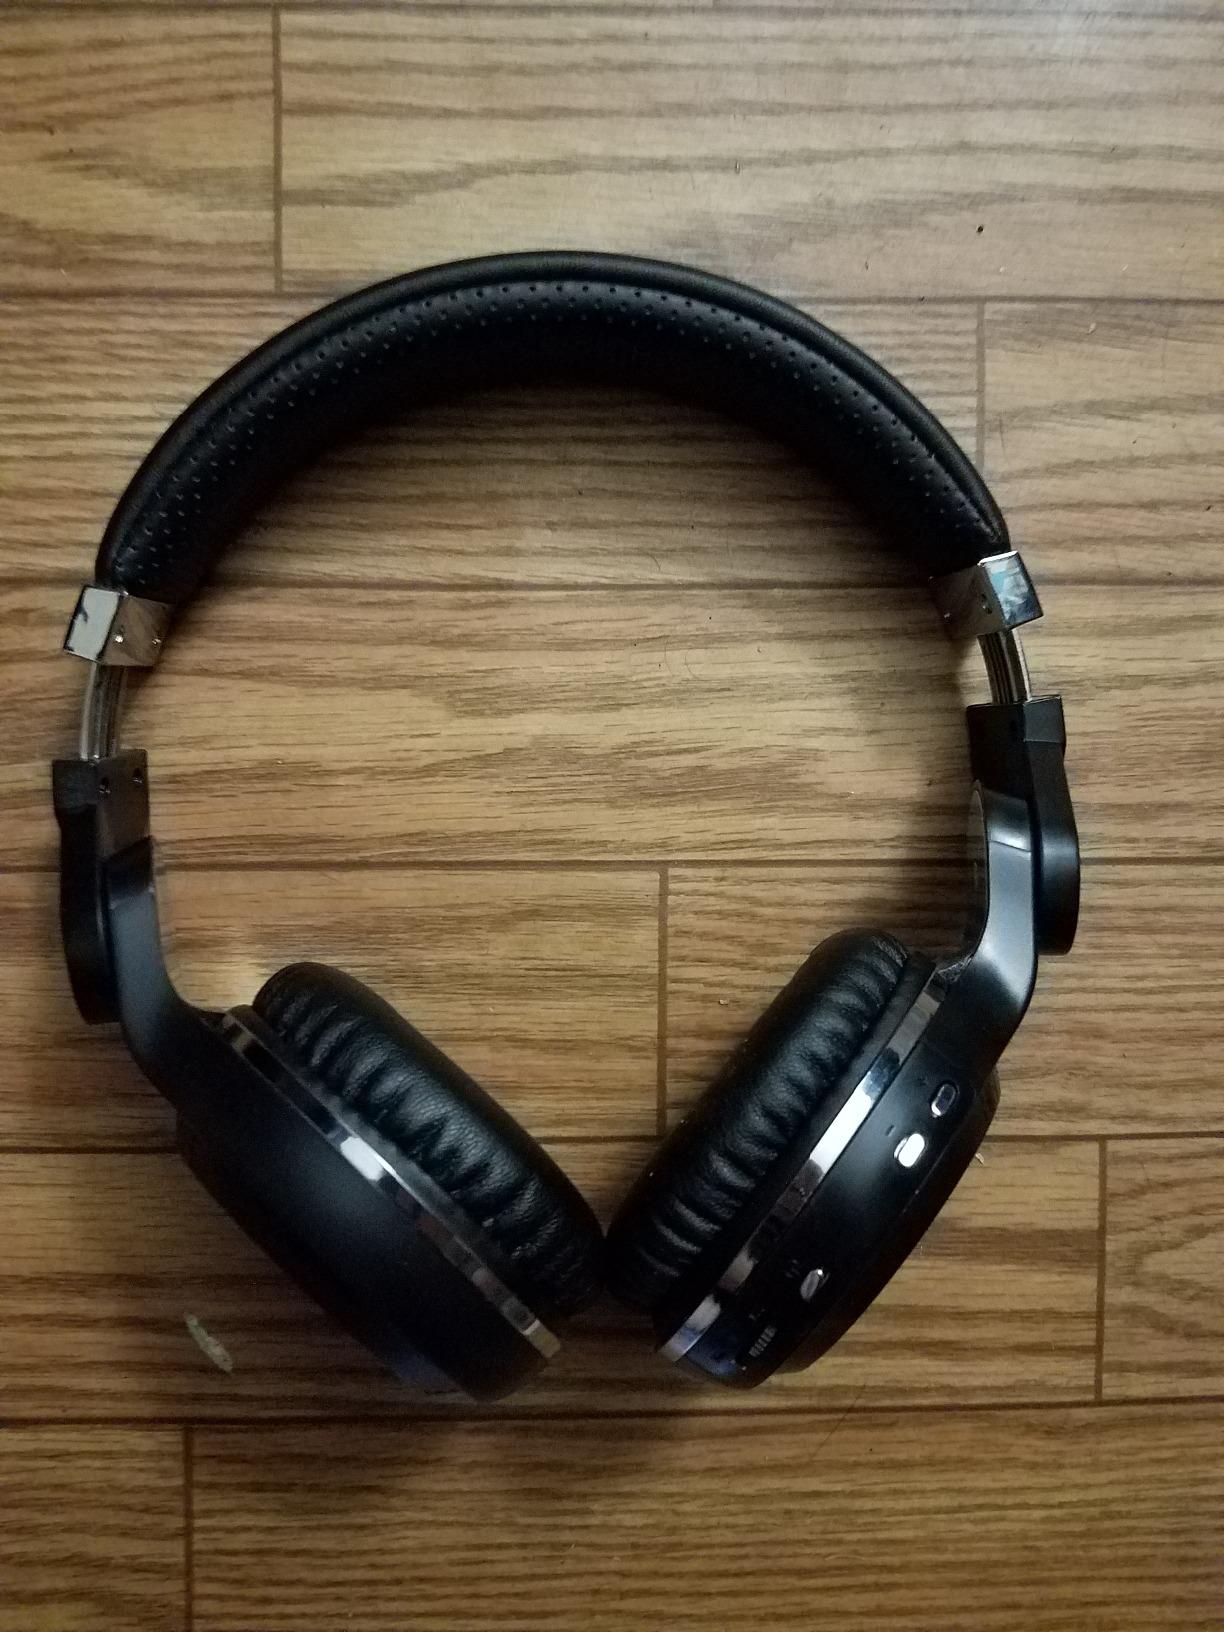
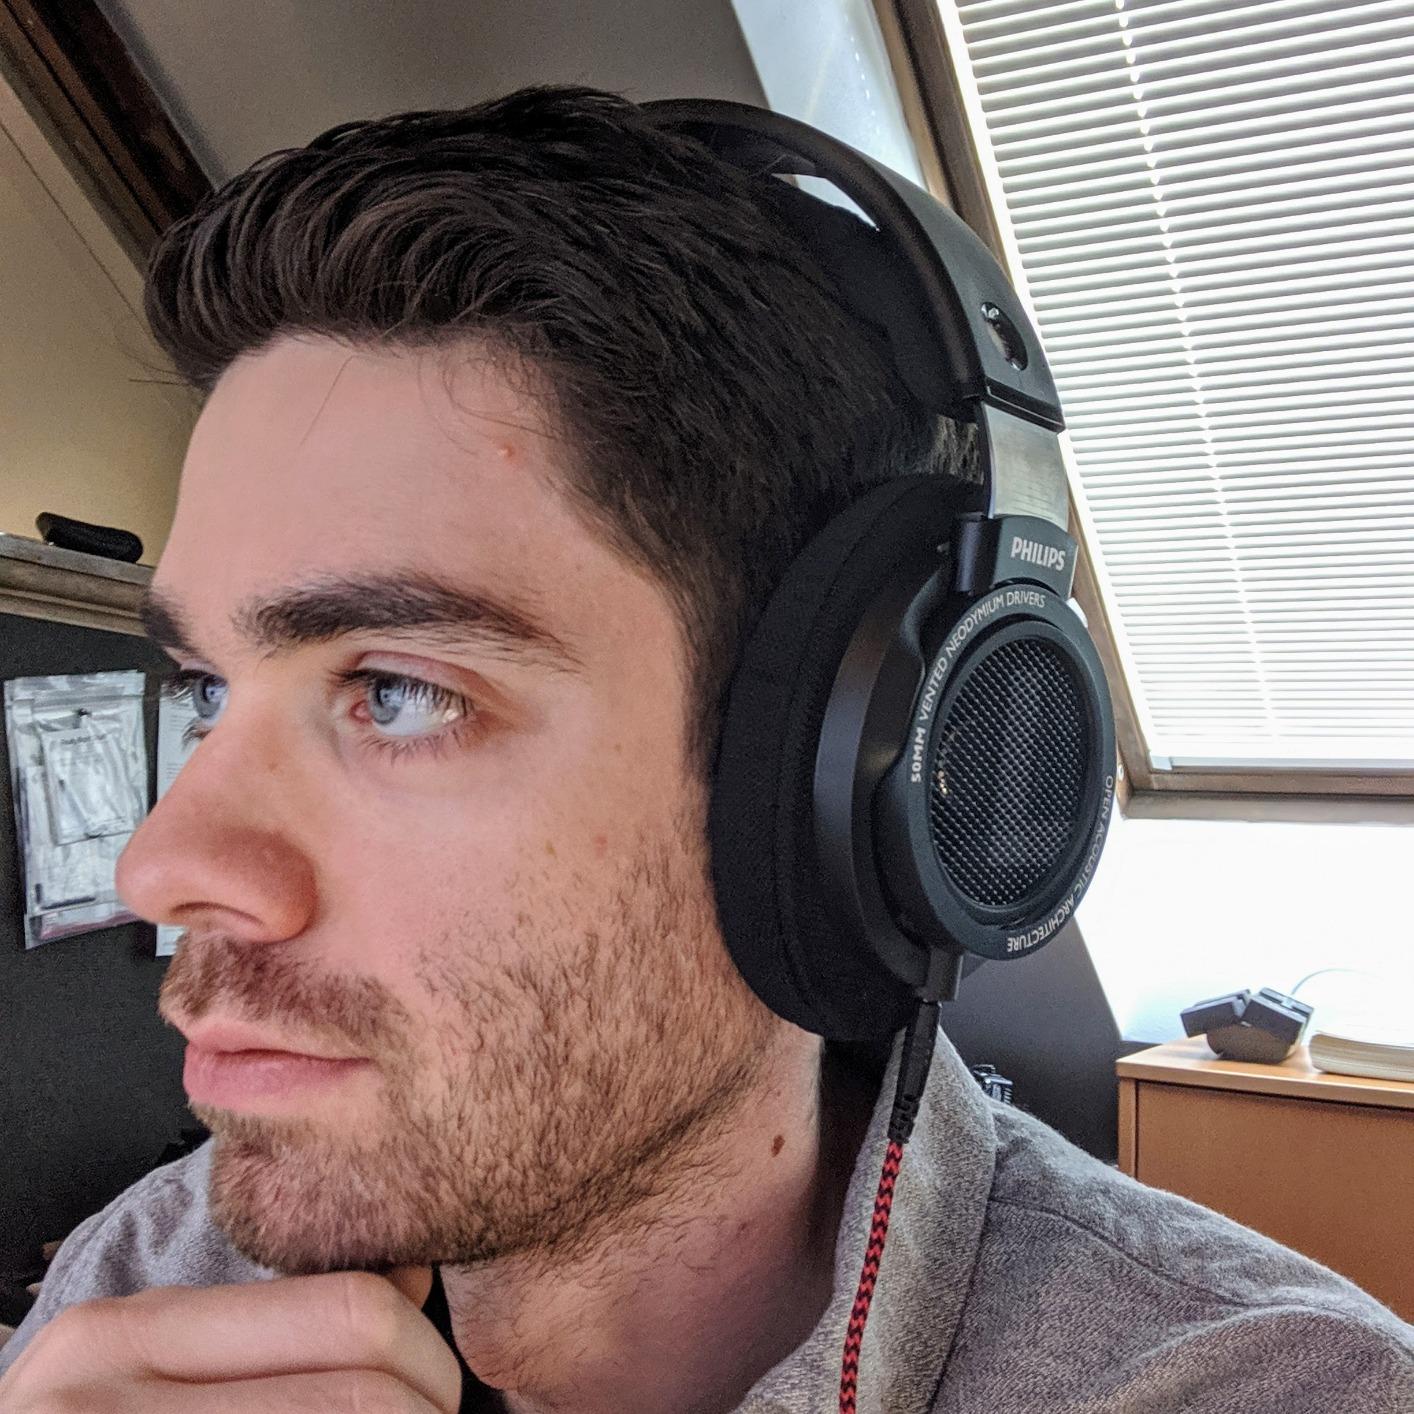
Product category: headphones
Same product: no